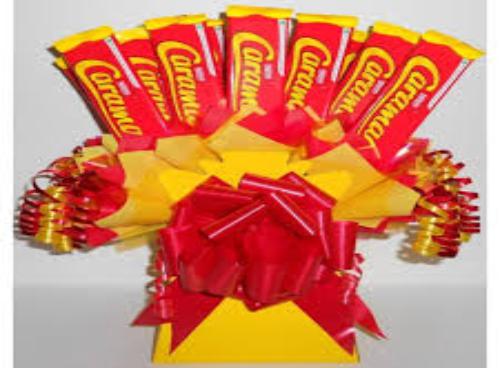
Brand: Caramac
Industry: Food